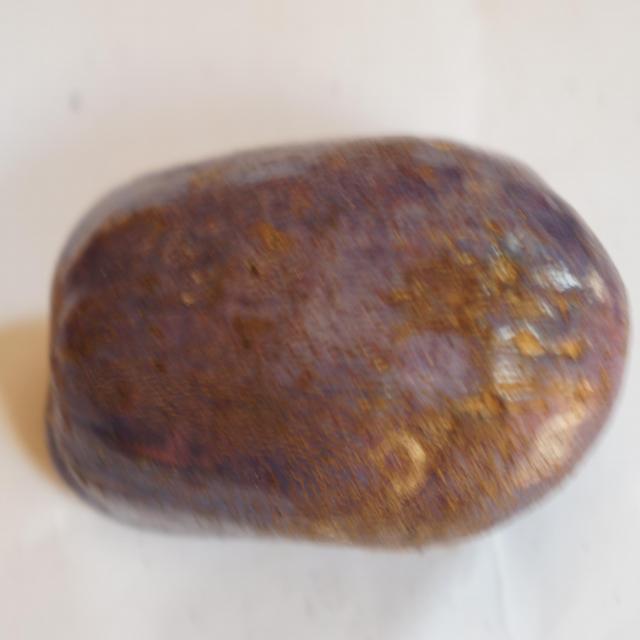
Plum grade: unaffected